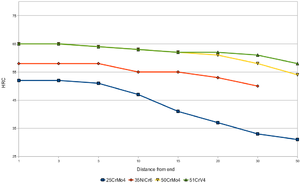
La trempabilité d'un alliage métallique est la profondeur à laquelle un matériau est durci après l'avoir soumis à un processus de traitement thermique. Il s’agit d’une propriété importante pour le soudage car elle est inversement proportionnelle à la soudabilité, c’est-à-dire à la facilité de soudage d’un matériau.